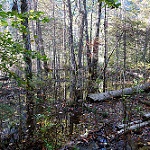
Label: forest